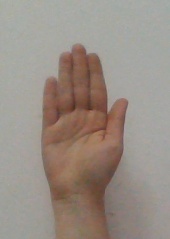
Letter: seen